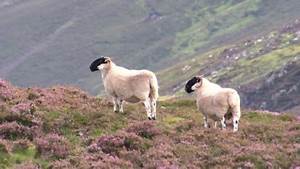
Label: sheep